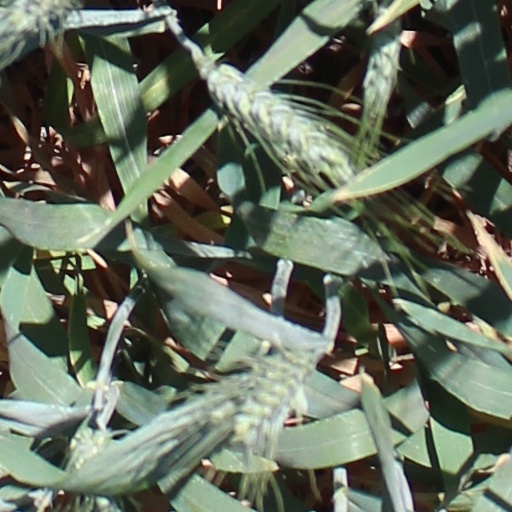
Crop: wheat